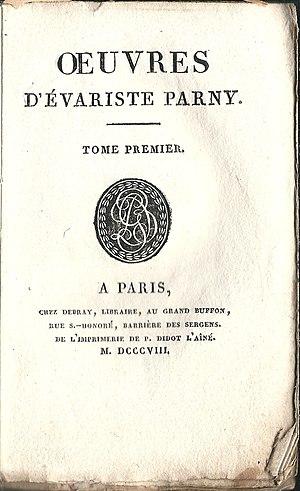
Page de frontispice des Œuvres d'Évariste Parny, tome 1, Paris
Évariste Désiré de Forges, chevalier puis vicomte de Parny, est un poète français né le 6 février 1753 à Saint-Paul de l'île Bourbon, et mort le 5 décembre 1814 à Paris.